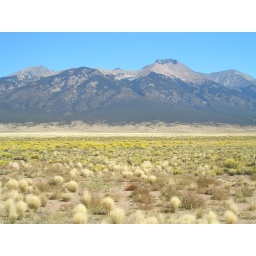
mountains near the colorado sand dunes national park